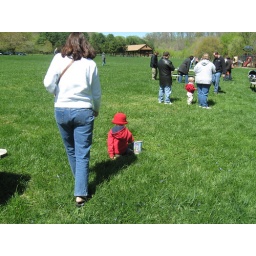
Egg hunt, that's A in the red hat, Melanie in the white sweater.